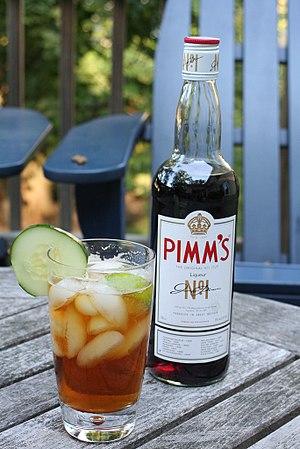
Pimm's est une marque de boisson alcoolisée populaire en Angleterre, notamment dans le sud du pays où elle porte le nom générique de summer cup. C'est une boisson appréciée l'été, au cours des événements mondains de la saison, tels le festival d'opéra de Glyndebourne, Wimbledon, Royal Ascot ou la Régate royale de Henley, ainsi que le Festival of Speed de Goodwood.